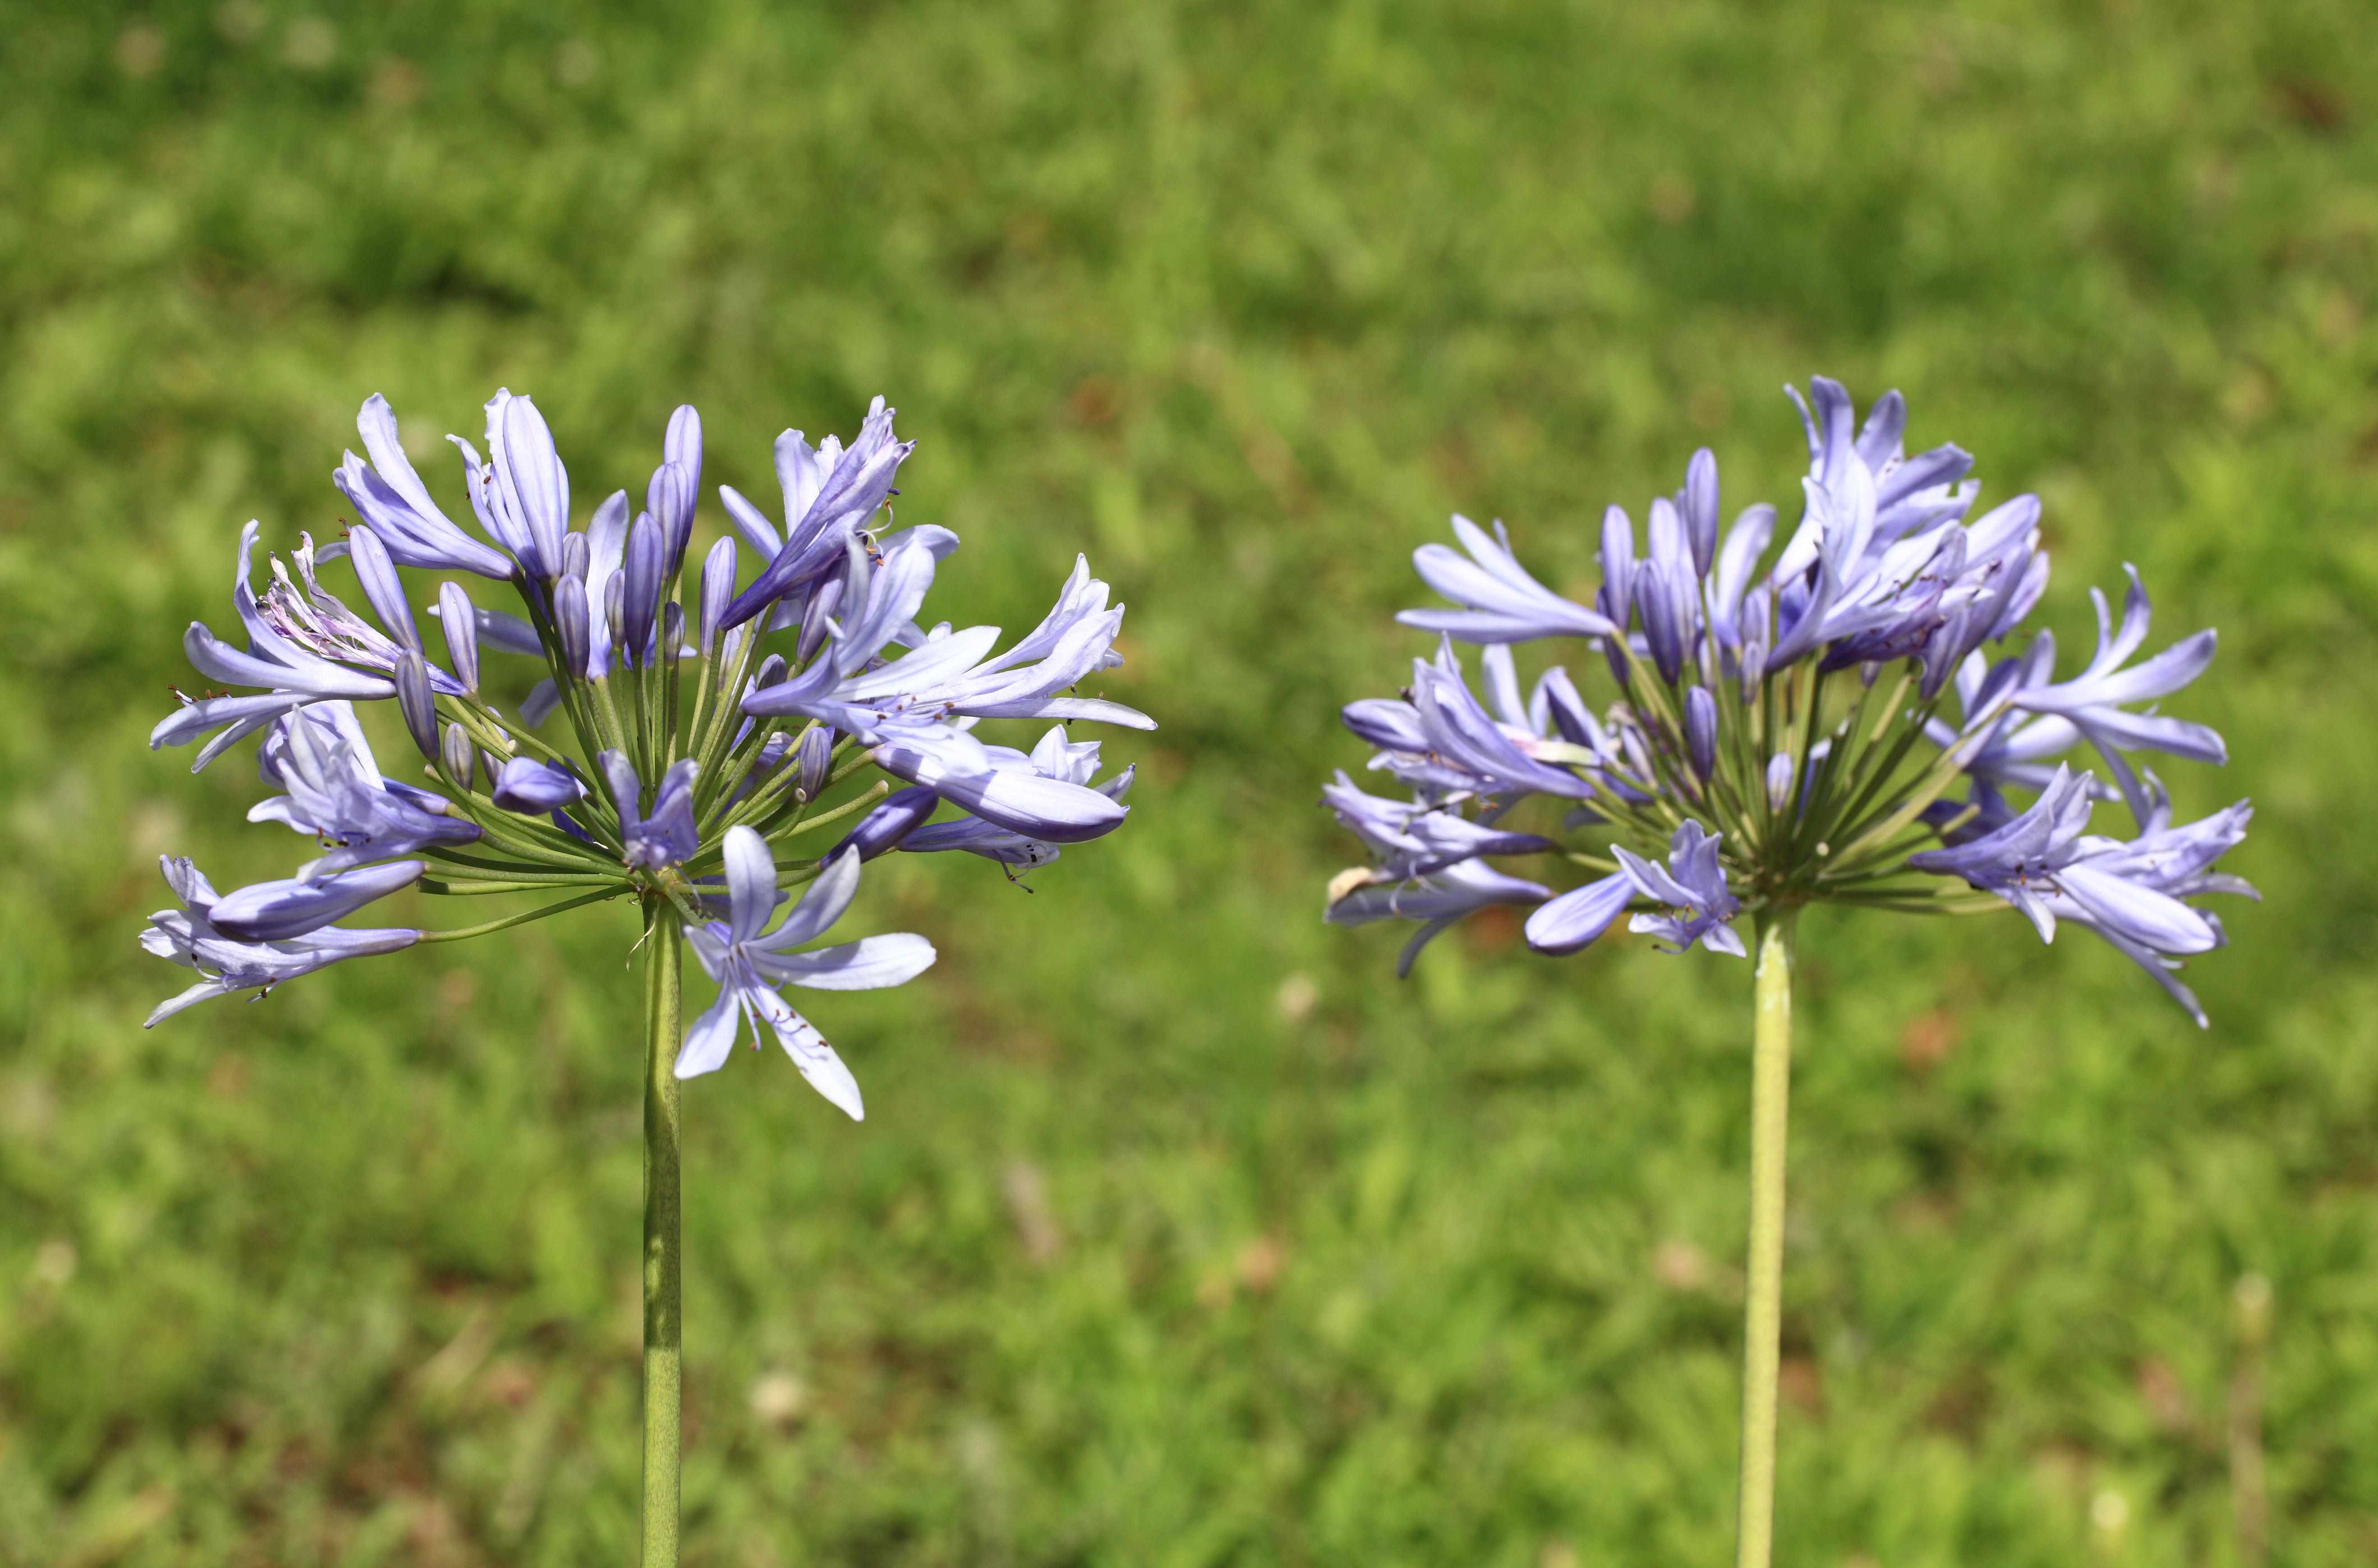
grass, blossom, plant, meadow, prairie, flower, food, high, herb, produce, vegetable, botany, flora, wildflower, 5d, hires, markii, chives, hi, res, resolution, chiba, ichihara, scilla, chicory, flowering plant, land plant, onion genus, leaf vegetable, jasione montana, branched asphodel, india hyacinth